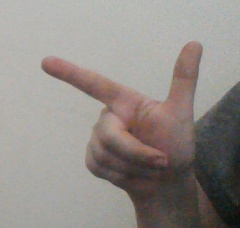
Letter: yaa